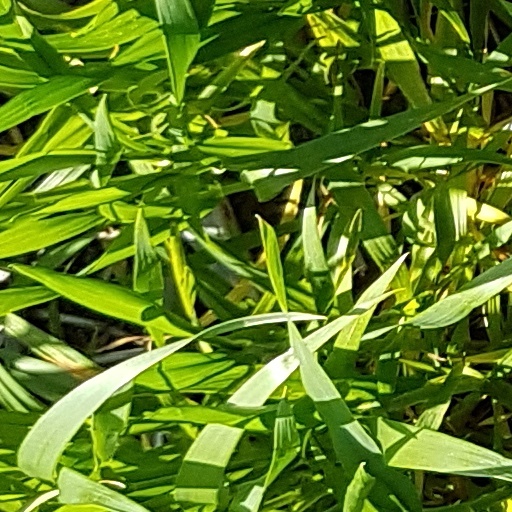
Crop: wheat